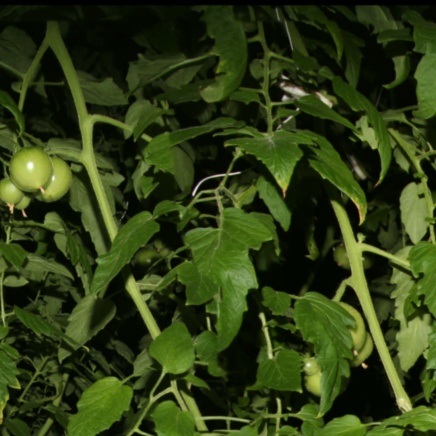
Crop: tomato